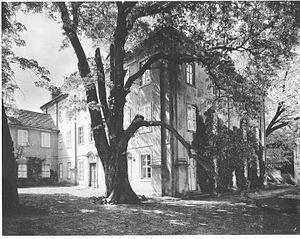
Schönhausen est une commune dans l'arrondissement de Stendal en Saxe-Anhalt, Allemagne. Le village est connu comme le lieu de naissance d'Otto von Bismarck.